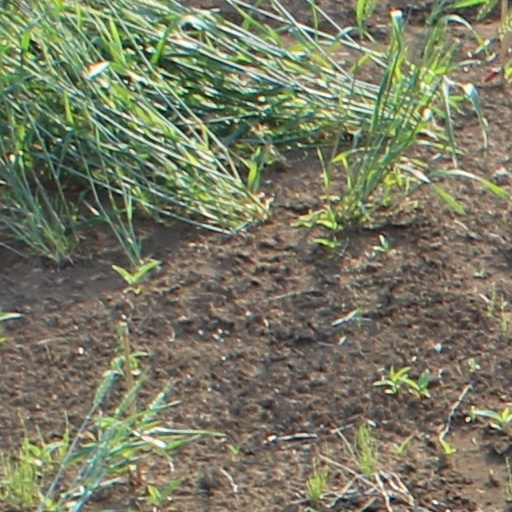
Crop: wheat